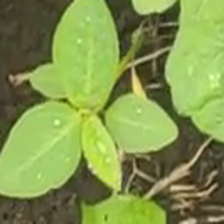
Weed species: Moti_dudhi(Euphorbia_geneculata_L)